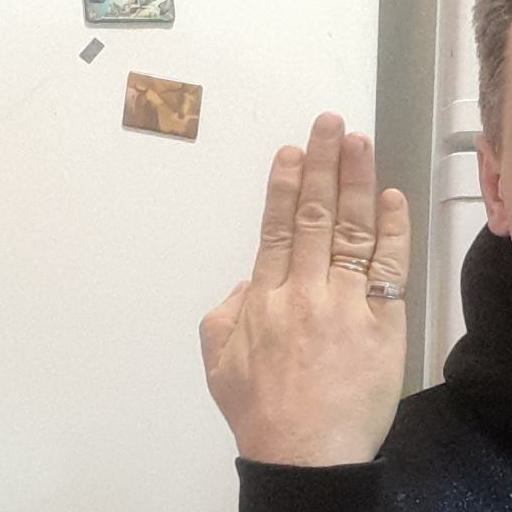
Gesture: stop_inverted